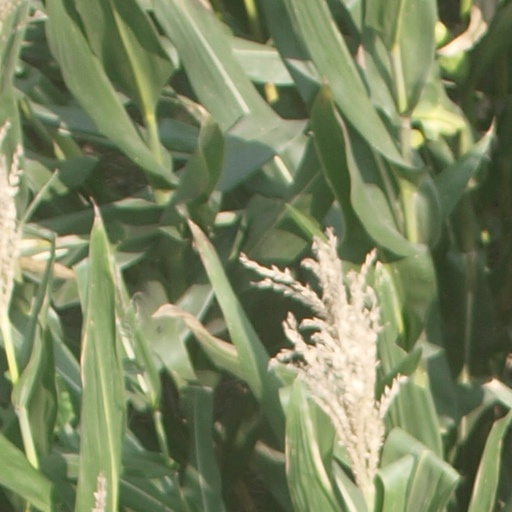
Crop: maize; corn